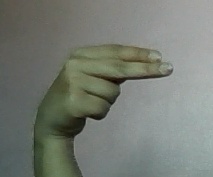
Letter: ain